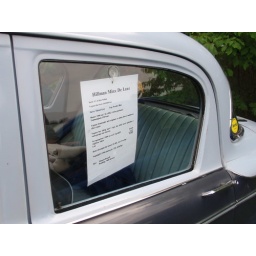
cool car near vejle beach